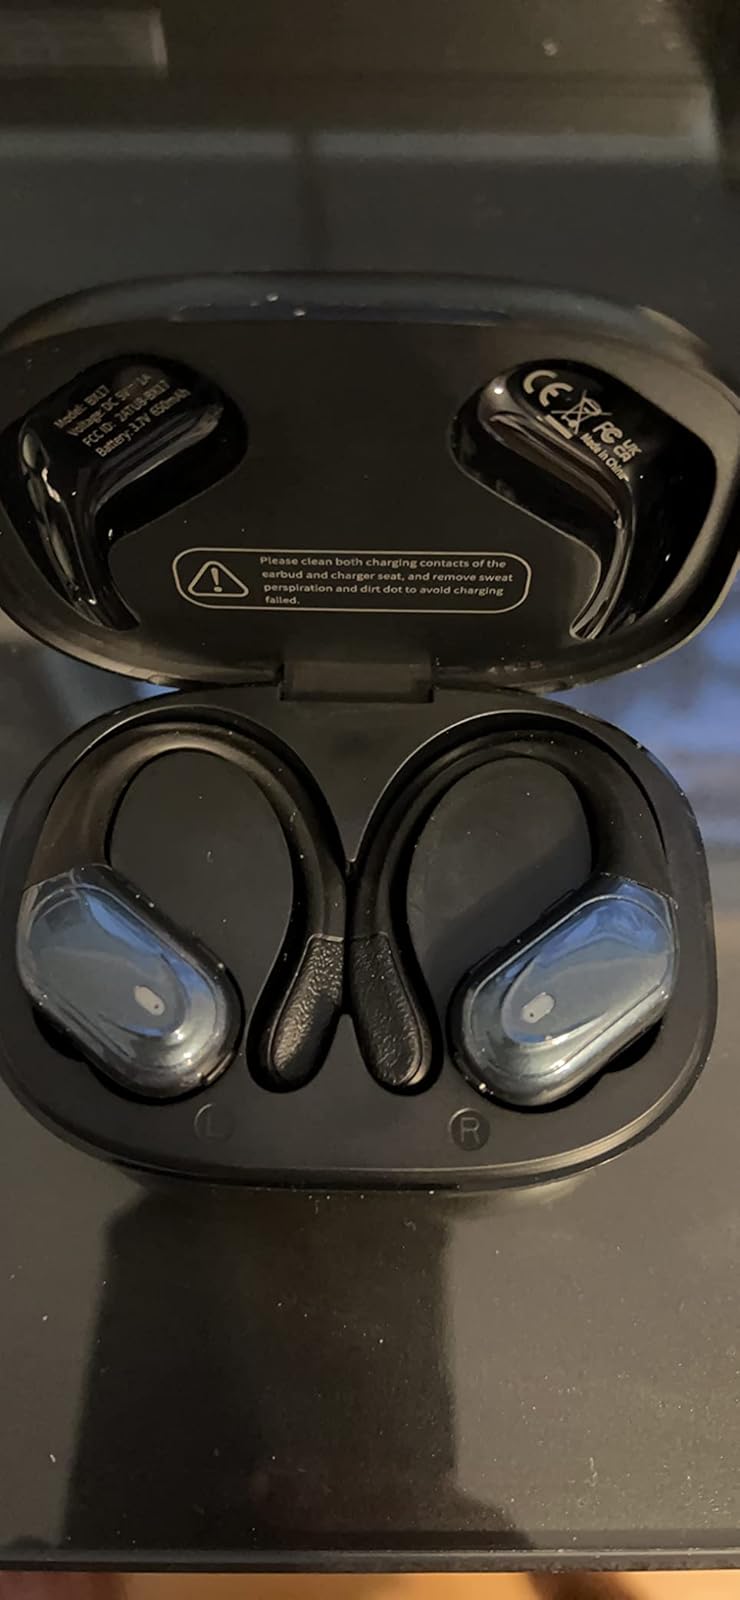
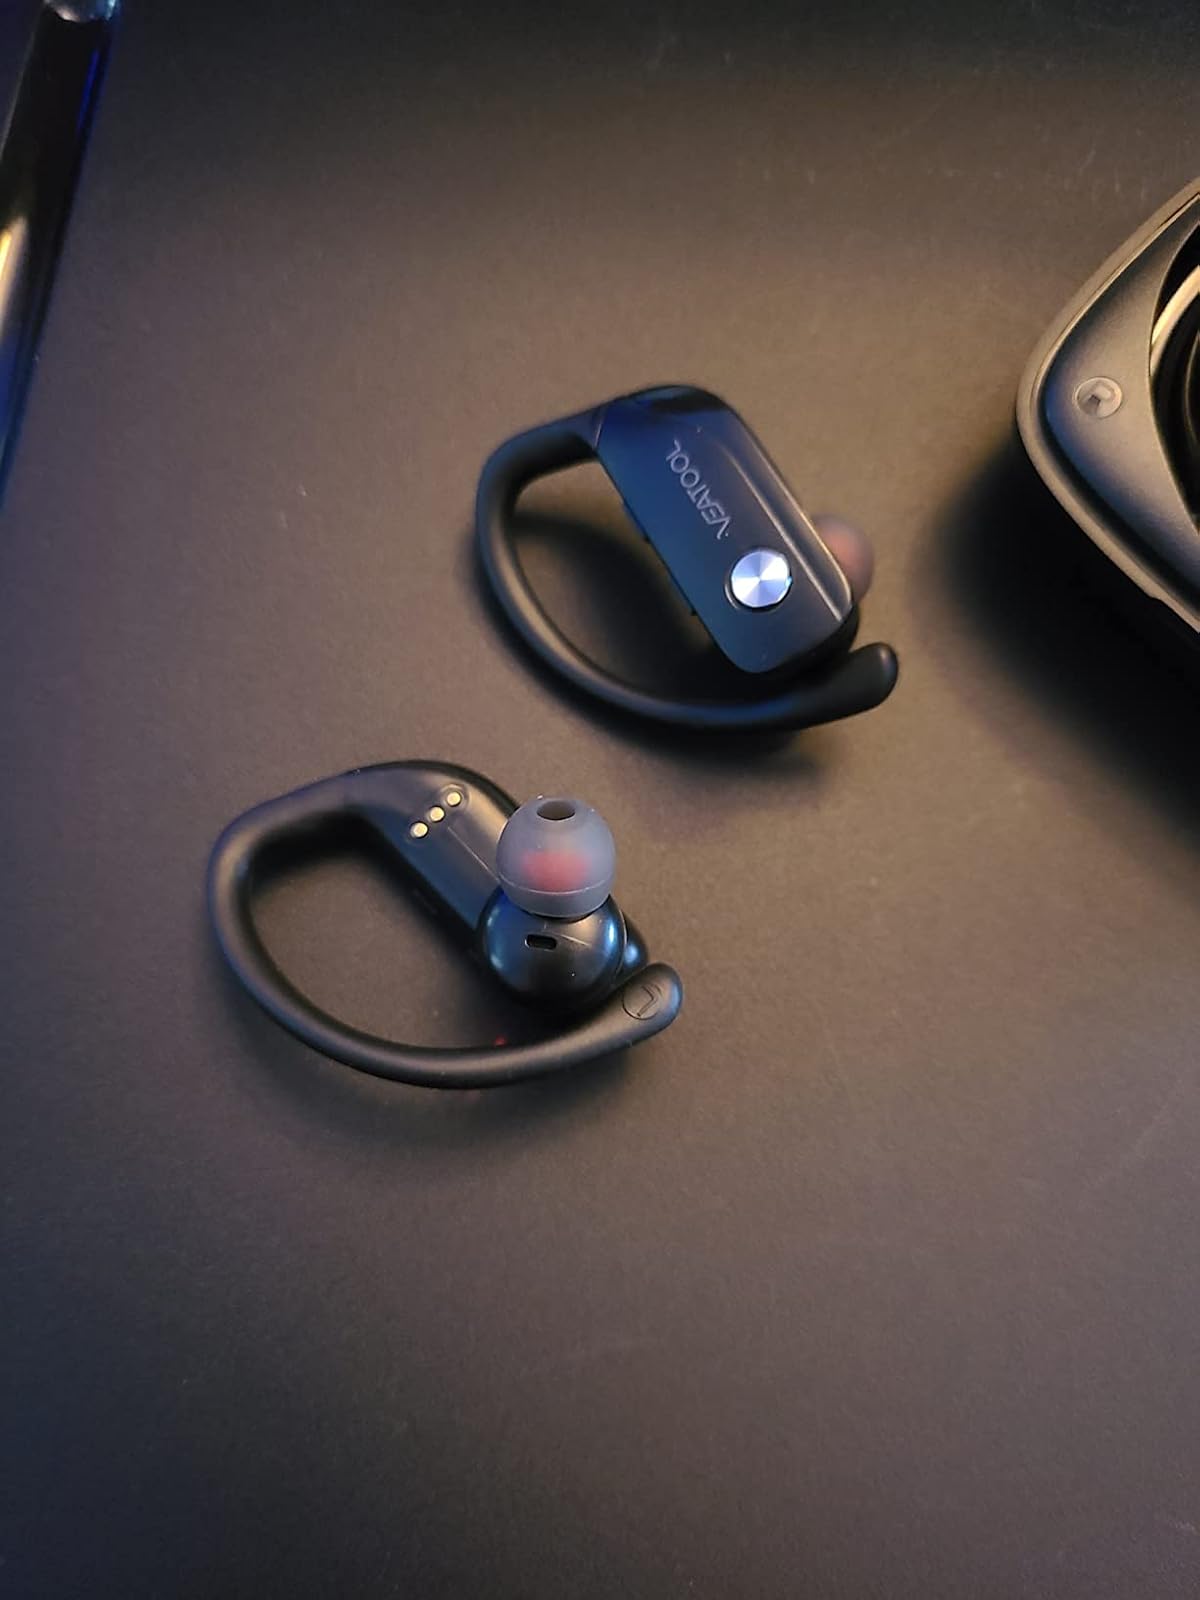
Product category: earbuds
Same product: no